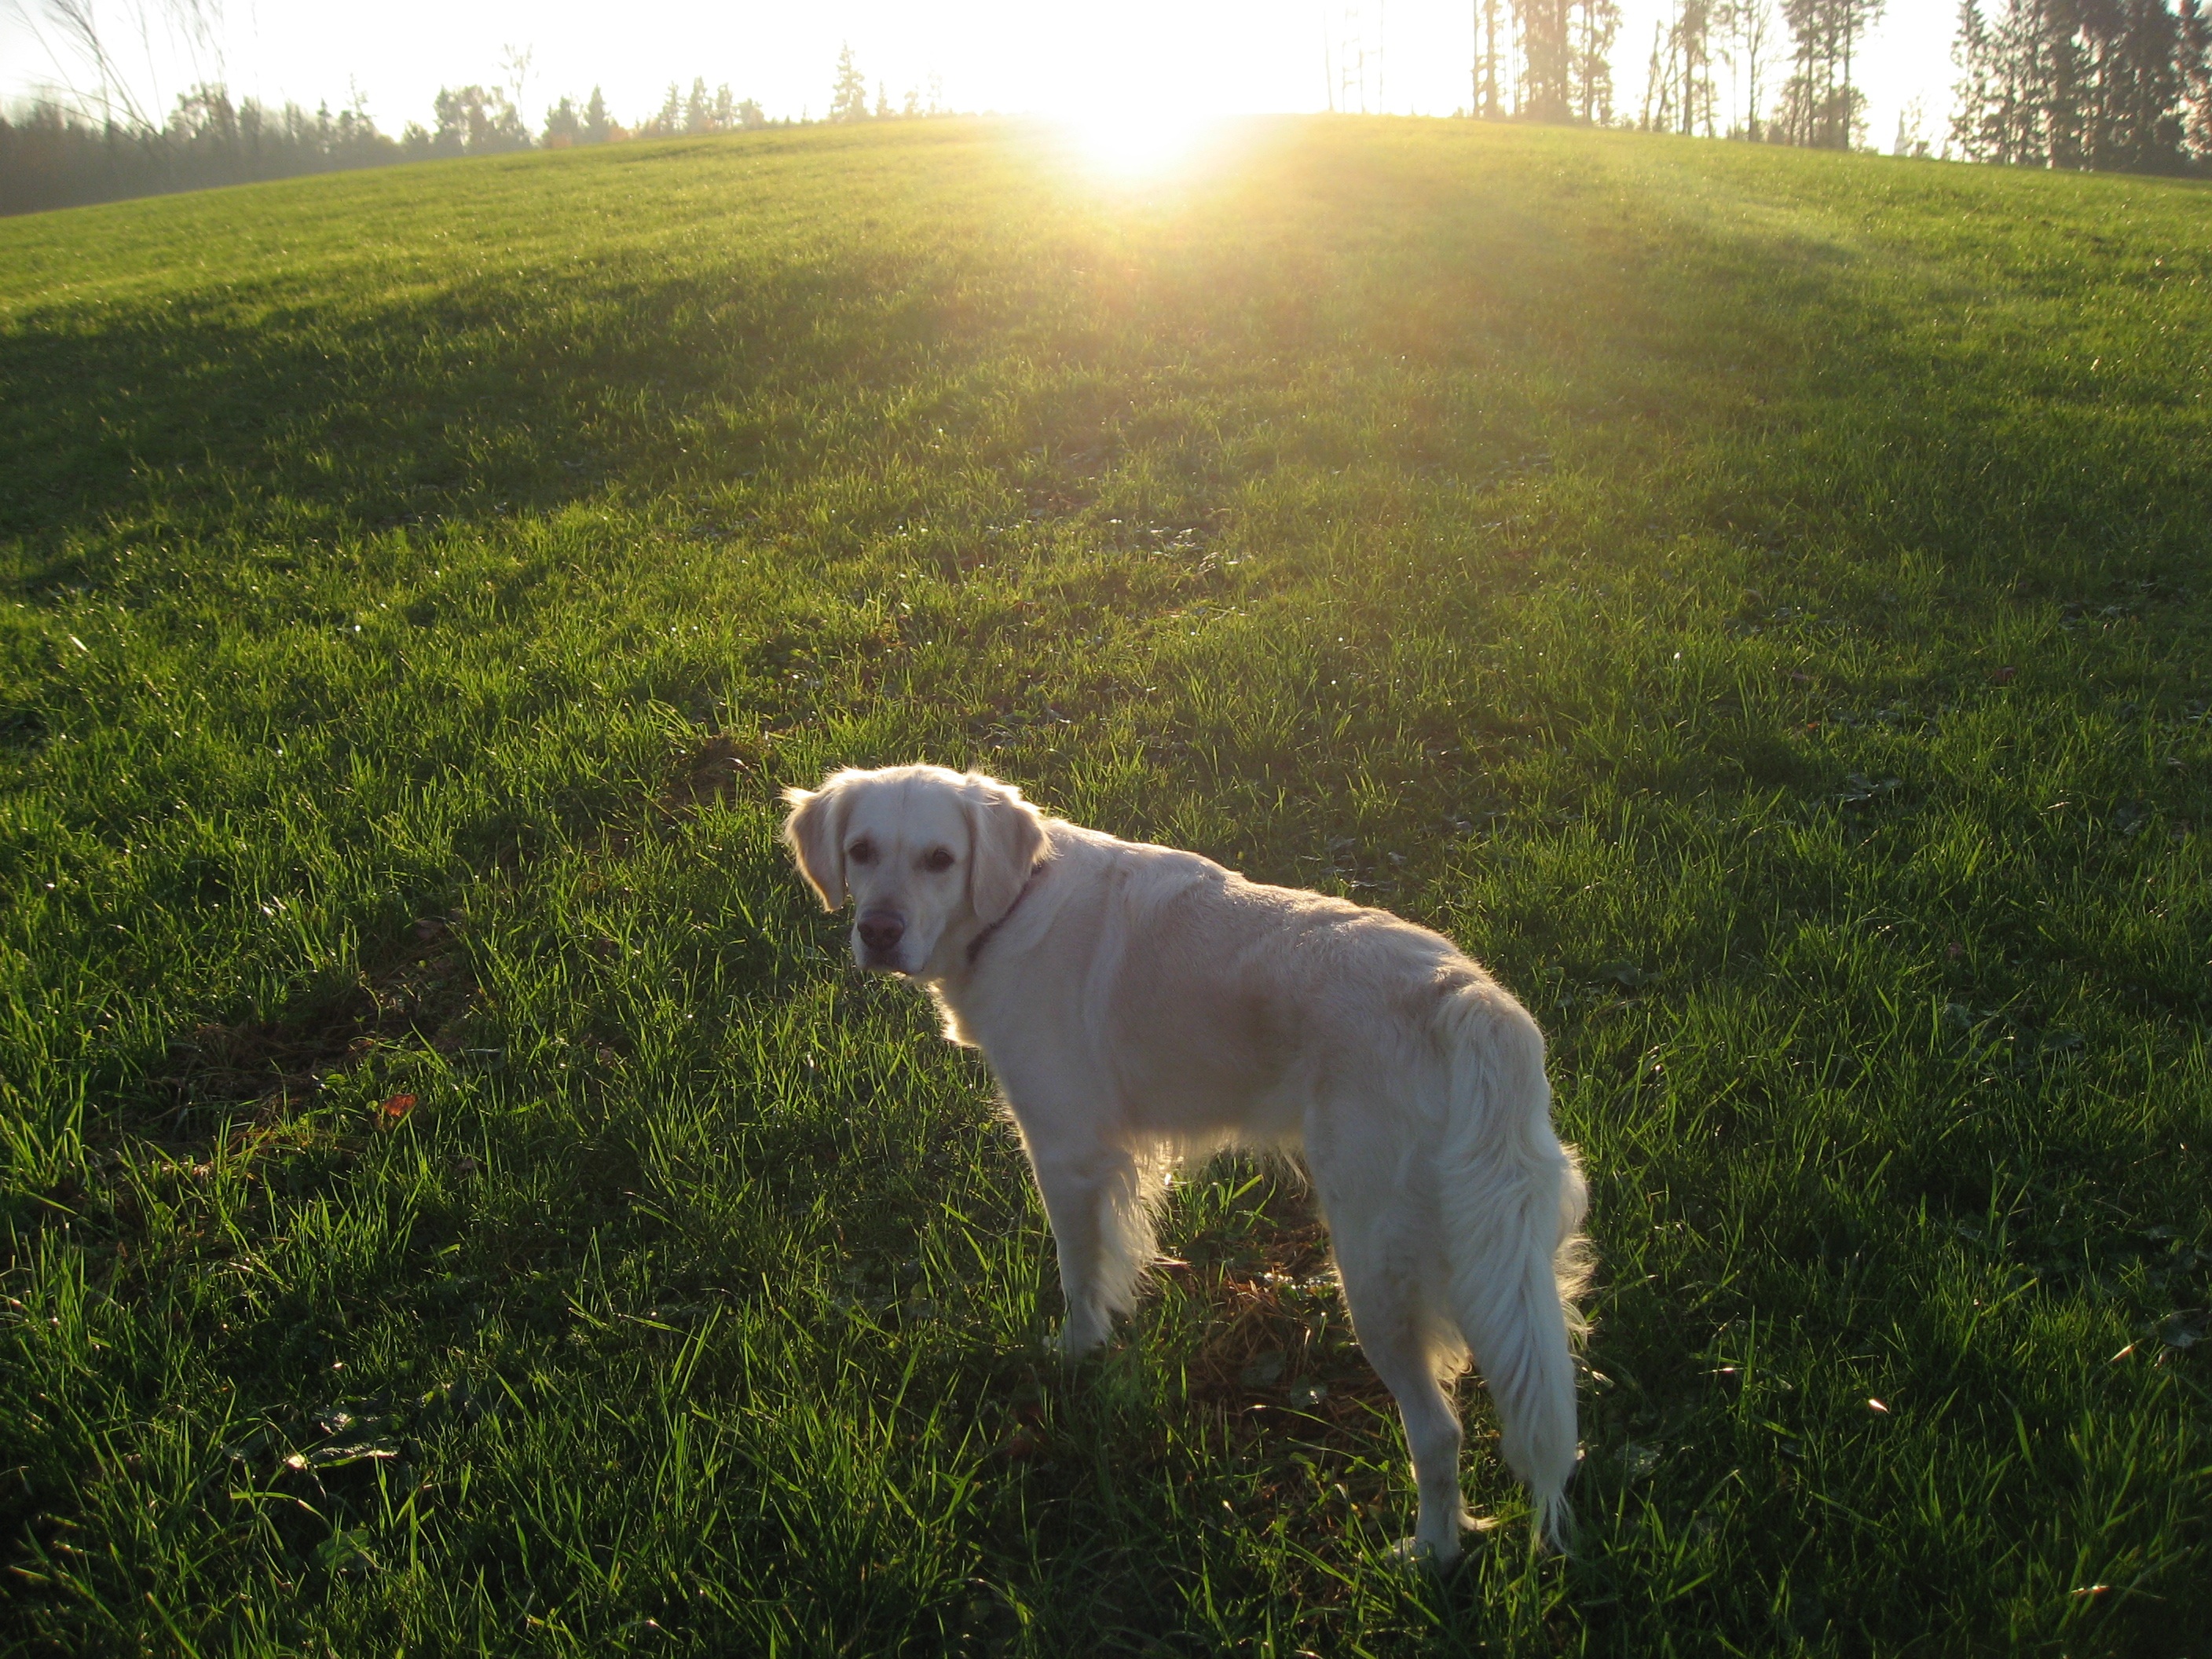
landscape, grass, sun, lawn, meadow, sunlight, dog, animal, green, pasture, mammal, yellow, golden retriever, gold, vertebrate, labrador retriever, abendstimmung, retriever, dog like mammal